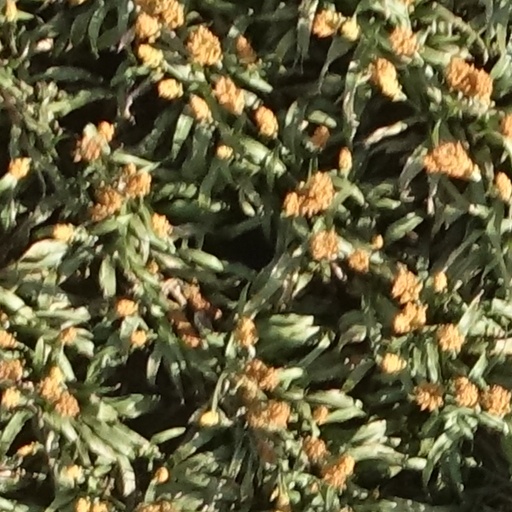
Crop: sorghum